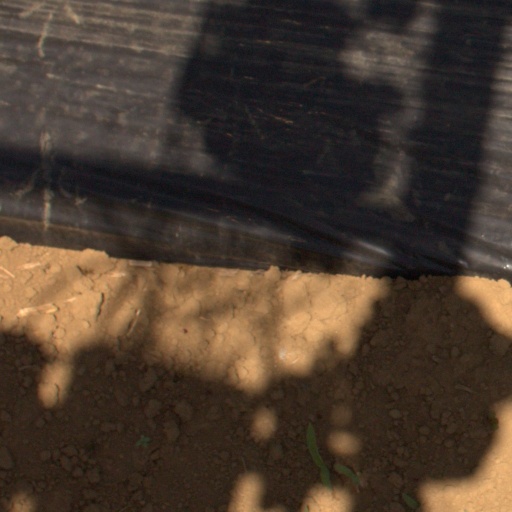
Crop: Jerusalem artichoke